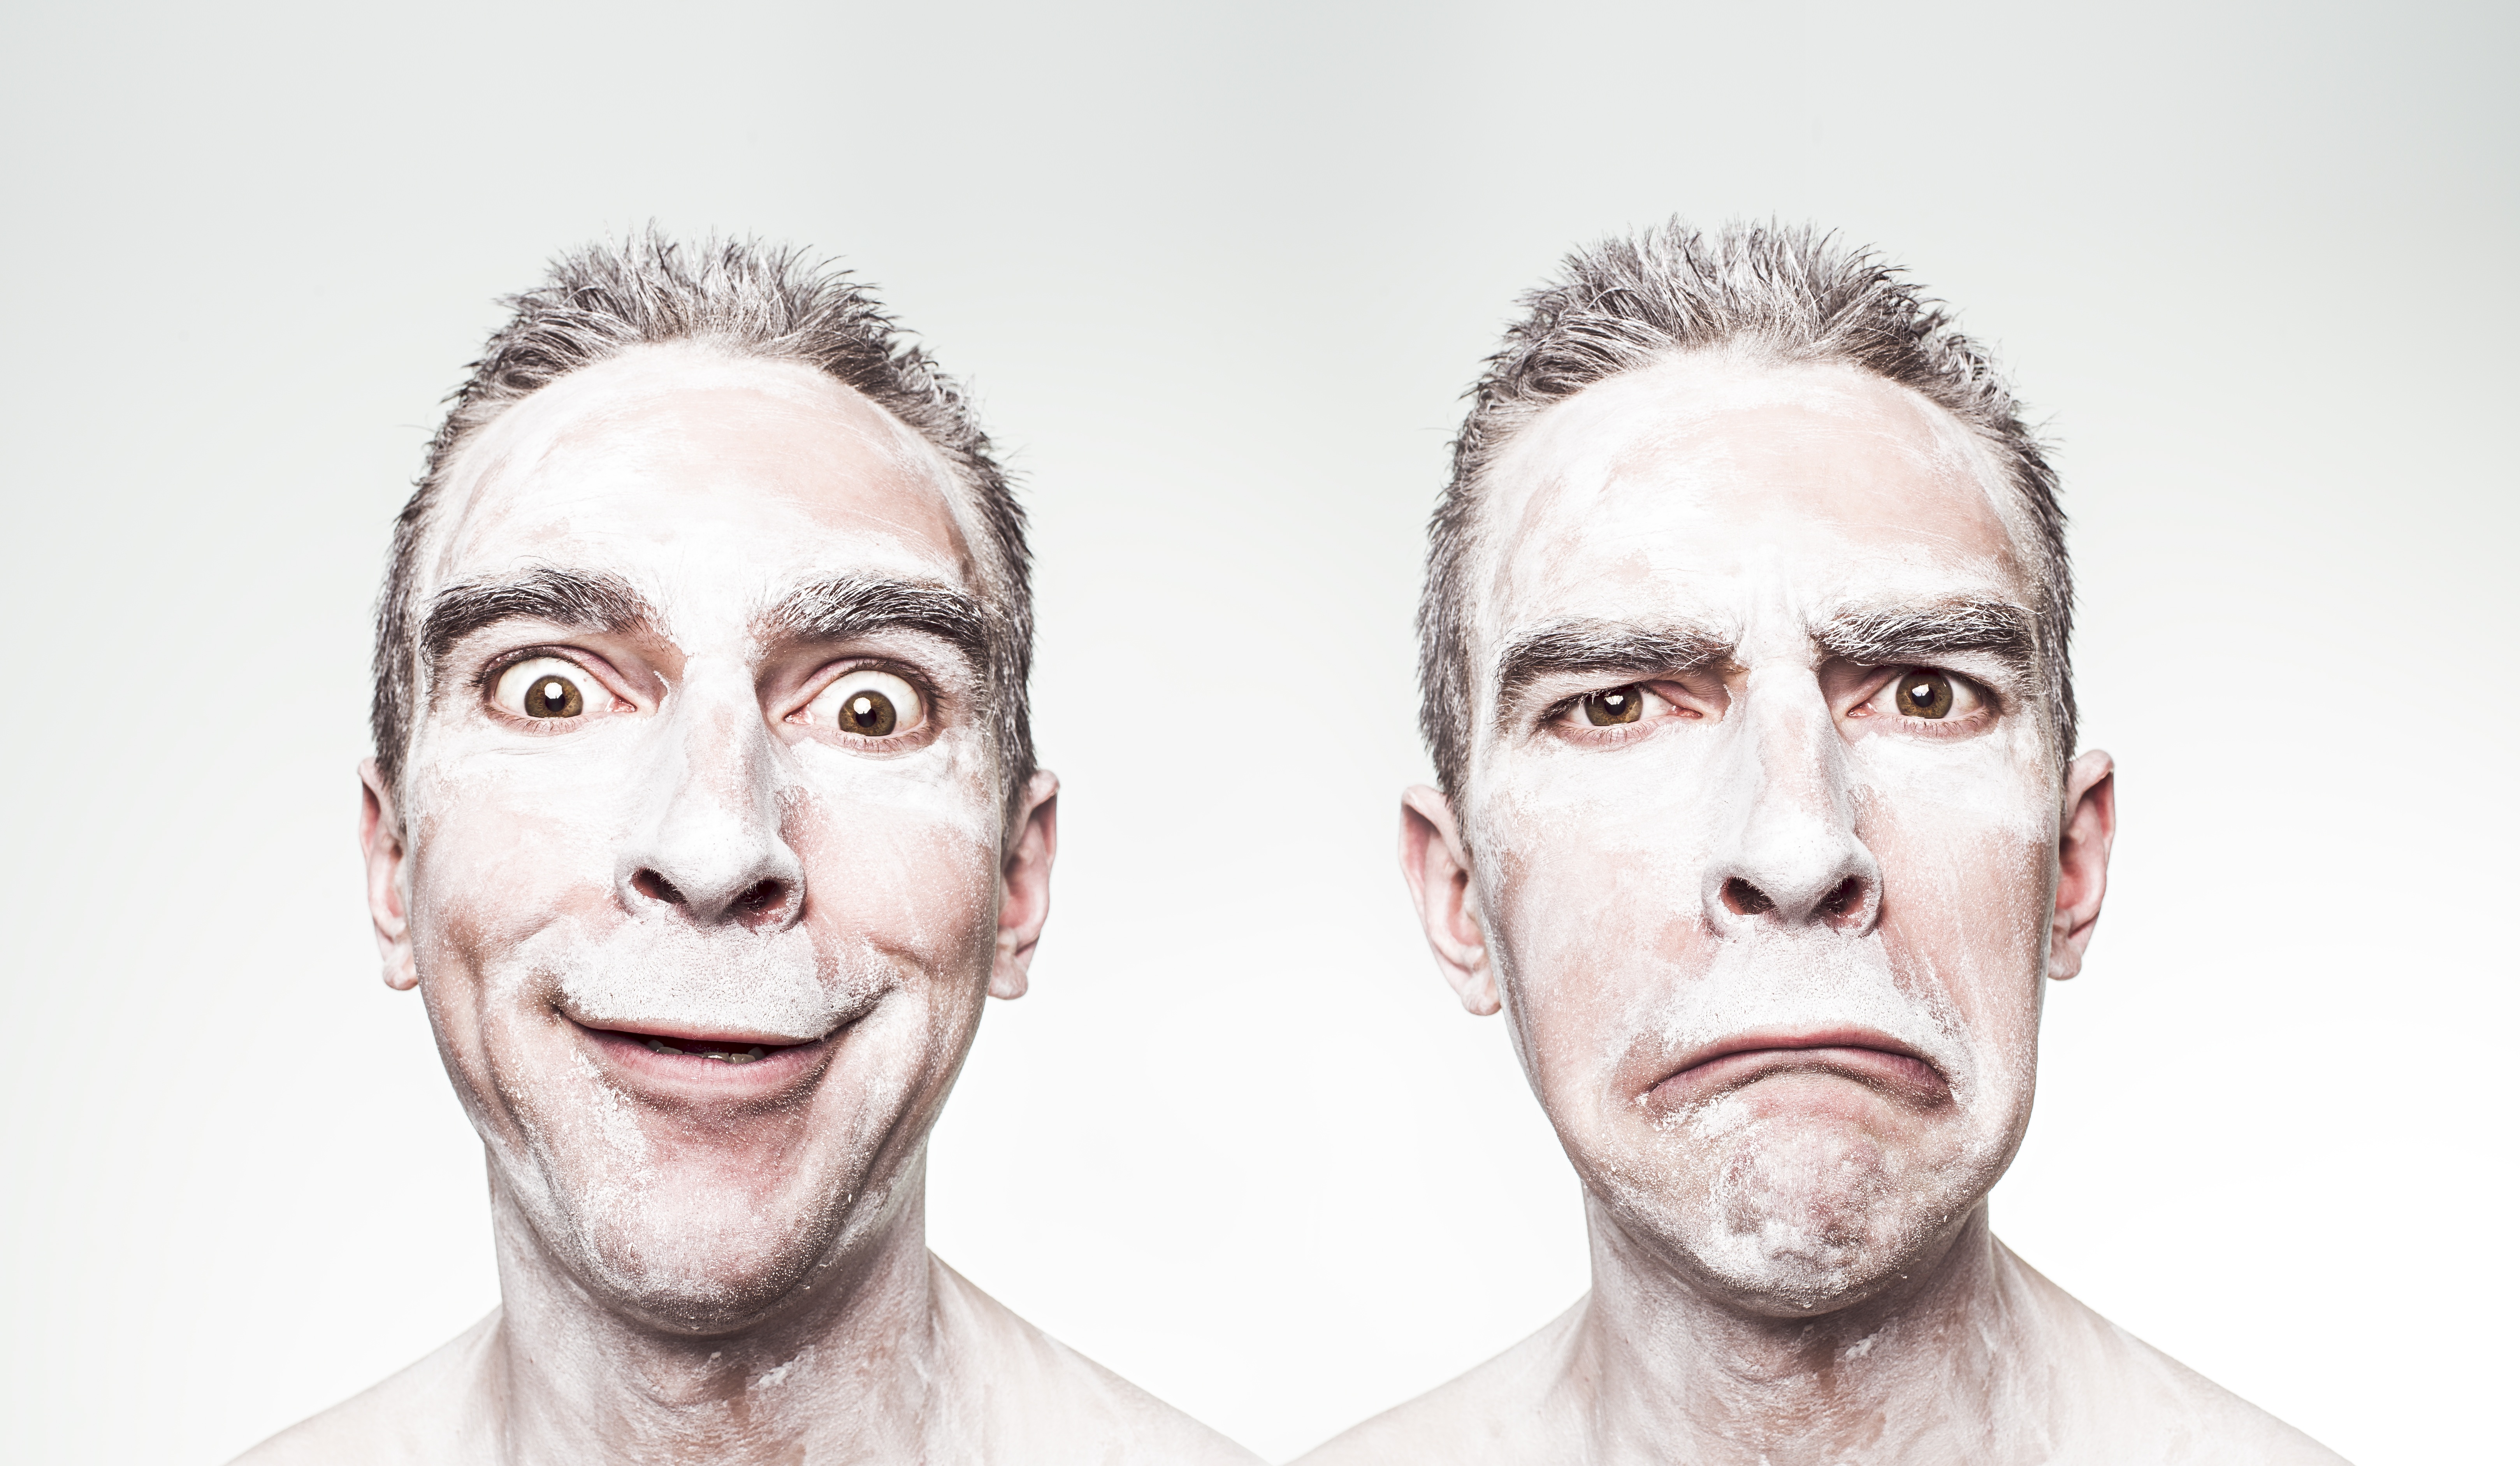
man, person, black and white, people, hair, male, guy, portrait, human, contrast, smile, mouth, make up, sad, face, sculpture, nose, eyes, art, sketch, drawing, happy, ears, head, look, skin, funny, crazy, weird, expression, mad, emotions, adult, snoot, expressive, frown, disappointed, grimace, monochrome photography, very happy, facial hair, delighted, very sad, mops and mows